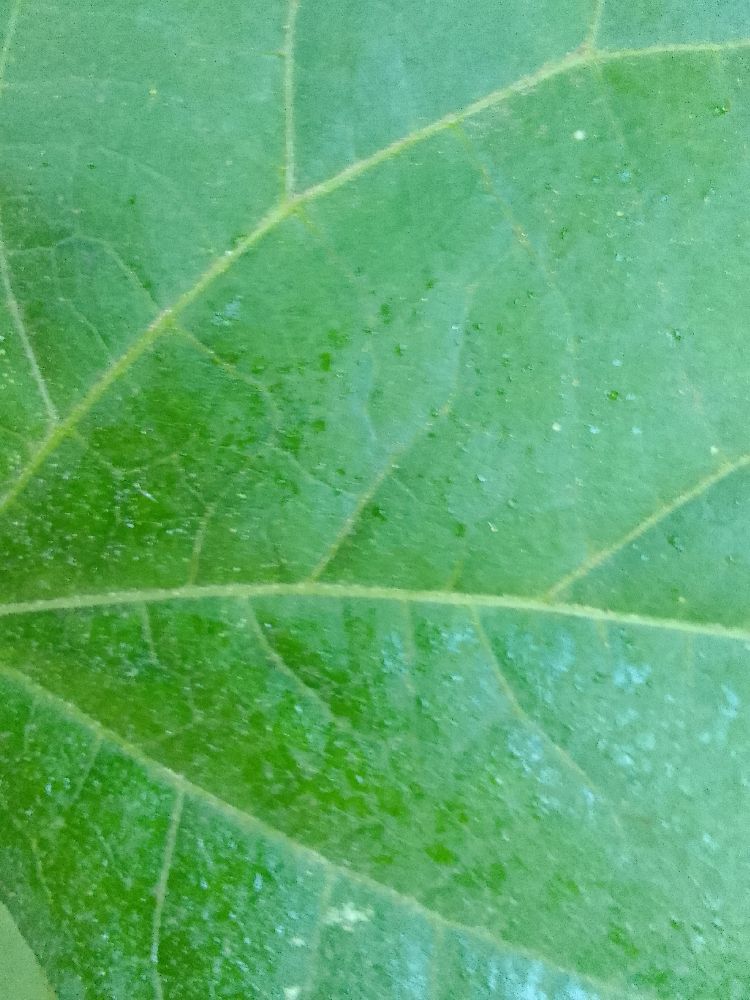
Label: healthy